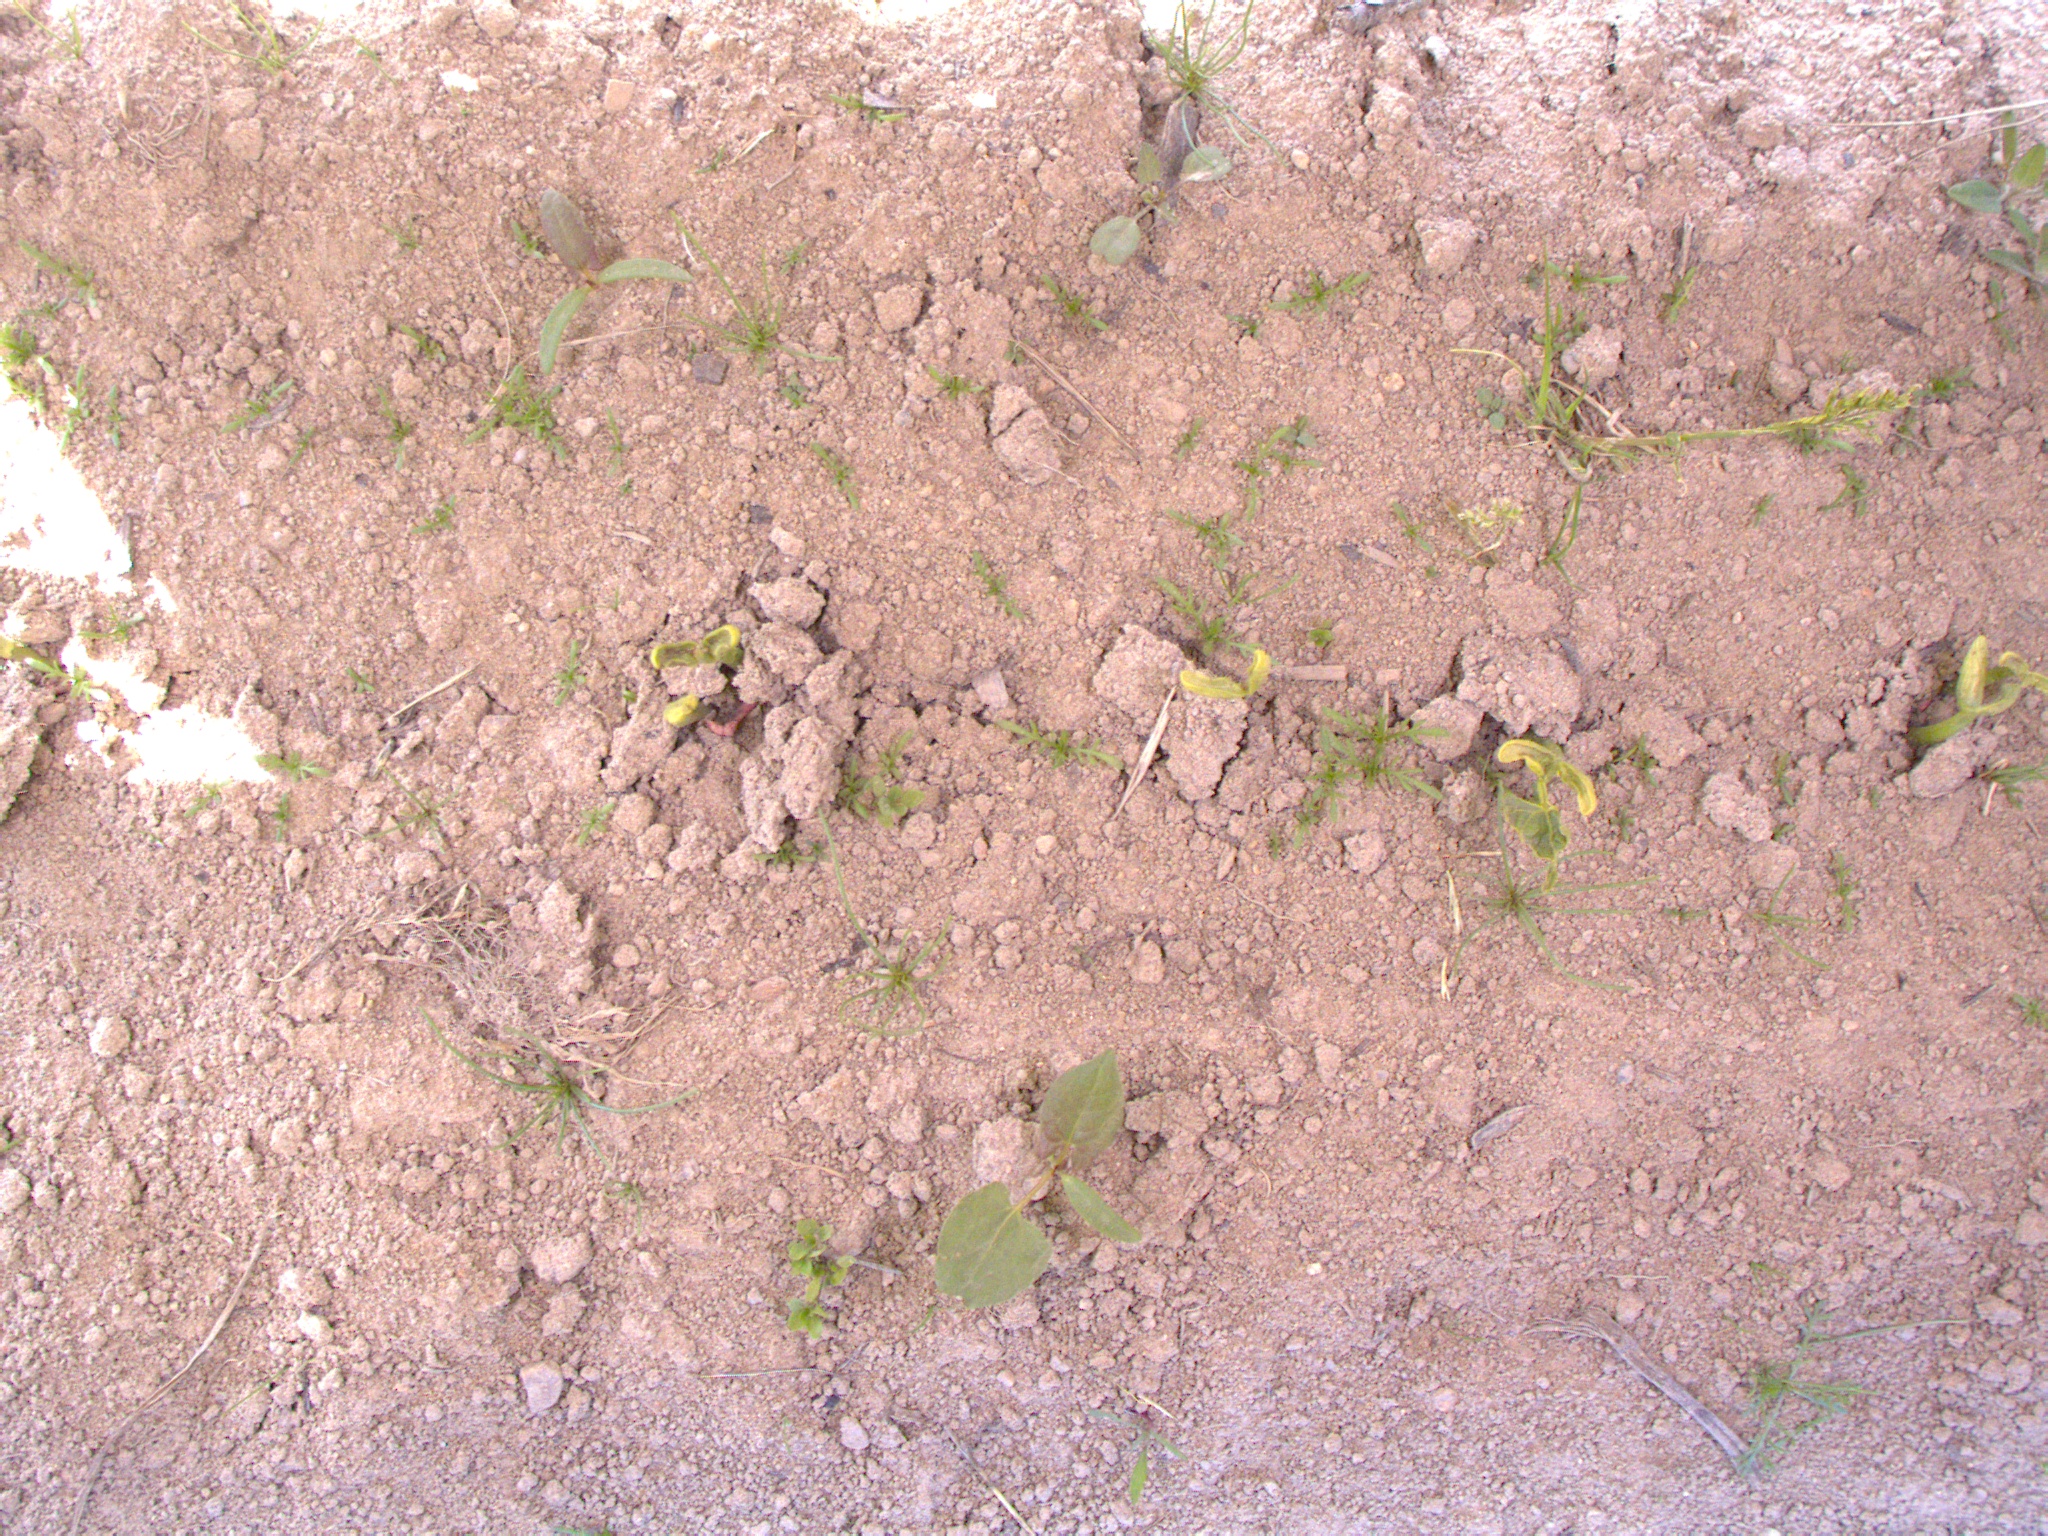
Crop: bean
Objects: bean, bean, bean, bean, stem_bean, stem_bean, stem_bean, stem_bean, stem_bean